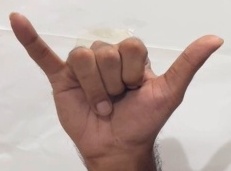
ASL sign: Y